Headstock

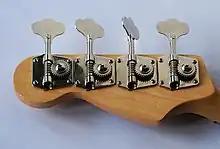
Bass guitar headstock

Two traditional layouts of guitar tuners are called "3+3" (3 top tuners and 3 bottom ones) and "6 in line" tuners, though many other combinations are known, especially for bass guitars and non-6-string guitars. When there are no machine heads (i.e. tuners are not needed or located in some other place, for example, on guitar body), the guitar headstock may be missing completely, as in Steinberger guitar or some Chapman stick models.